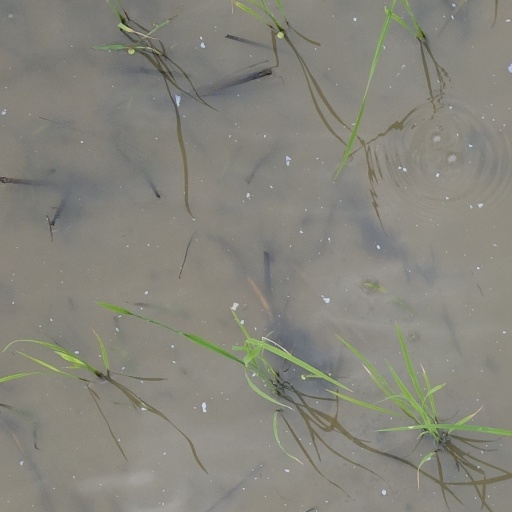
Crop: rice